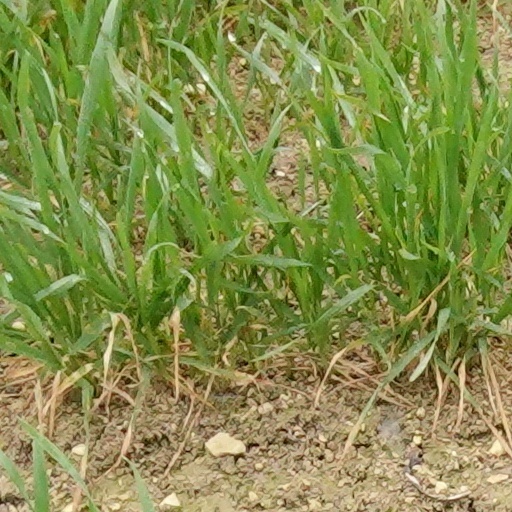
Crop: wheat